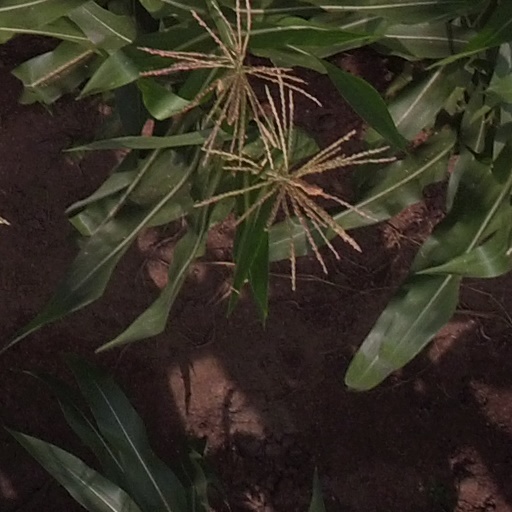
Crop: maize; corn